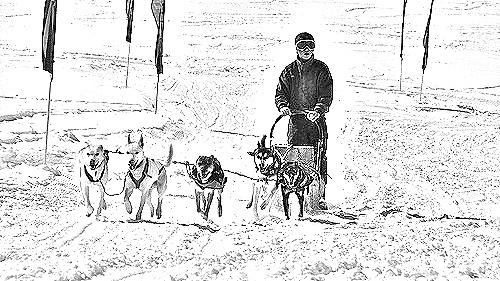
Portrait style: Sketch Portrait